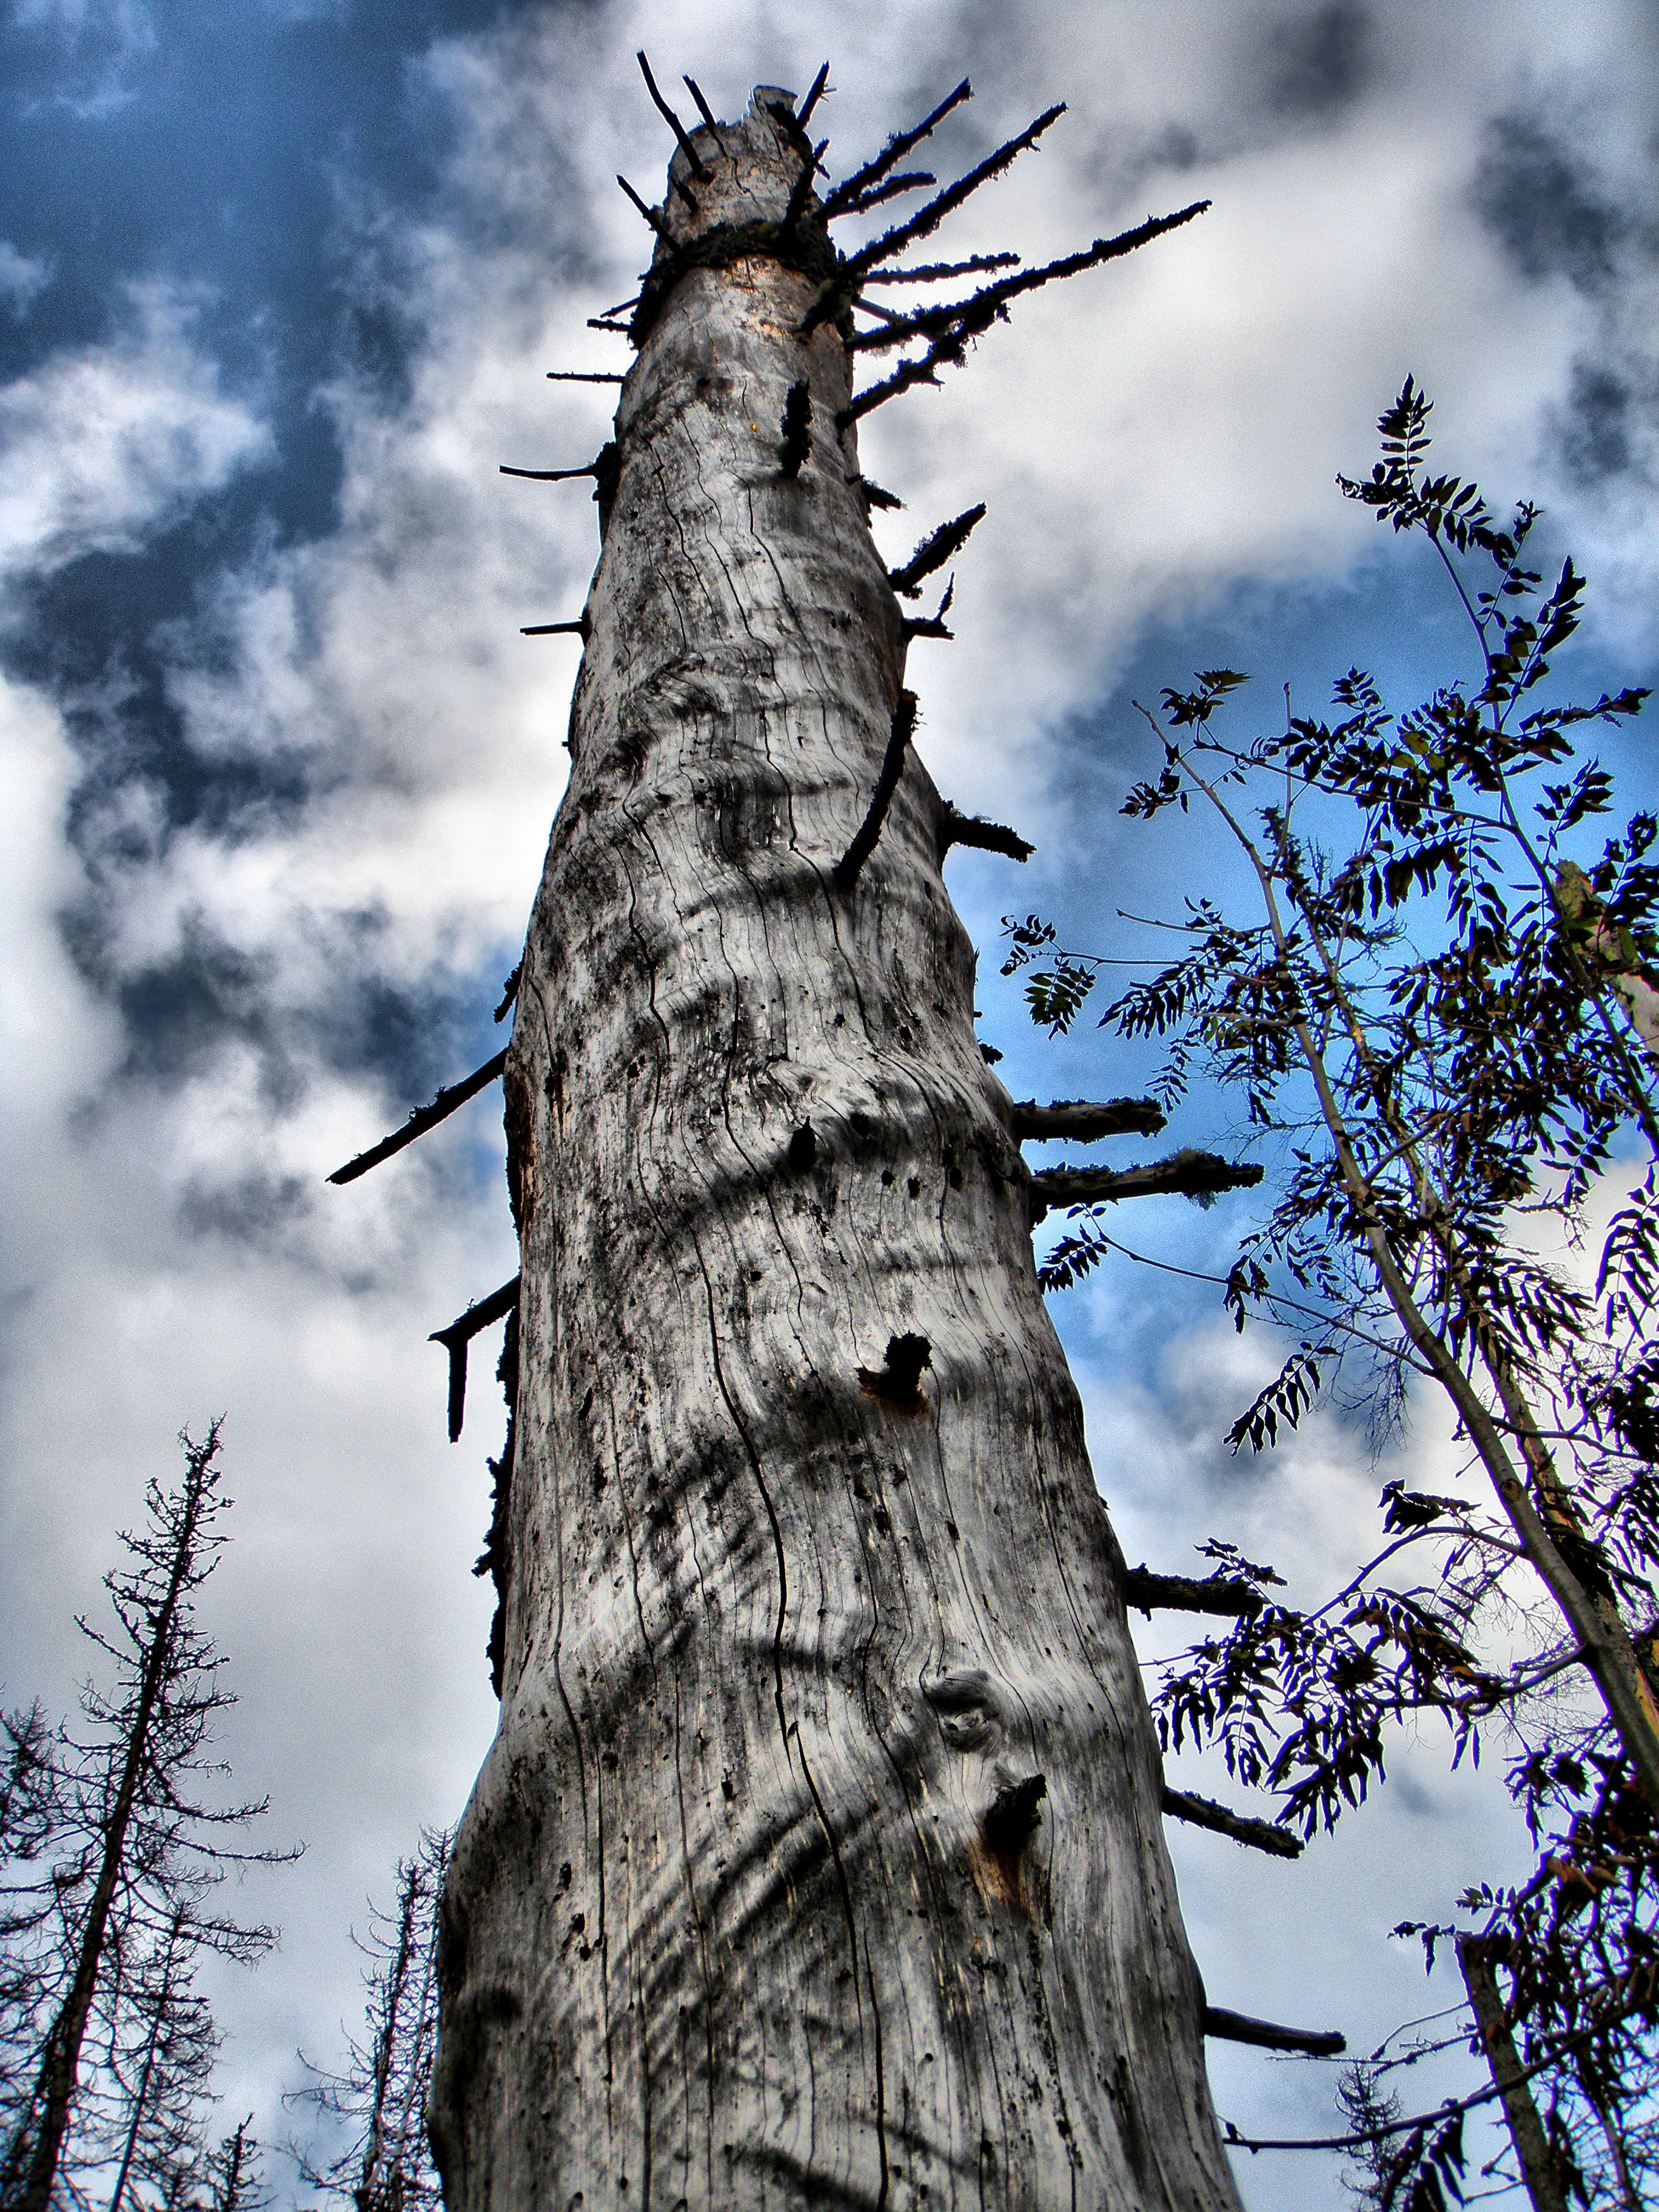
tree, nature, outdoor, branch, snow, winter, plant, sky, wood, leaf, trunk, old, dry, environment, tower, autumn, dead tree, dead, death, season, ecology, clouds, spire, woody plant